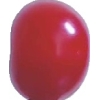
Label: cherry_sour